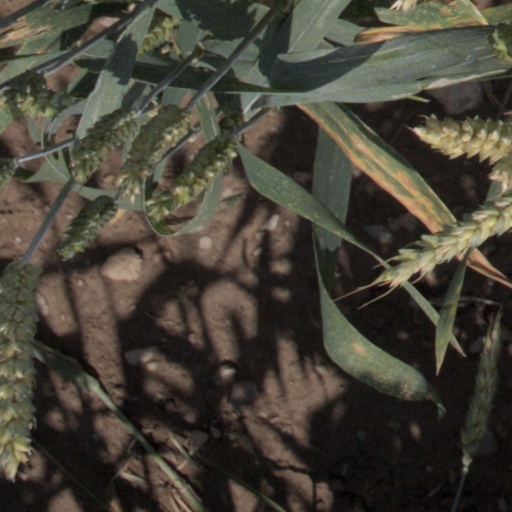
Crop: wheat